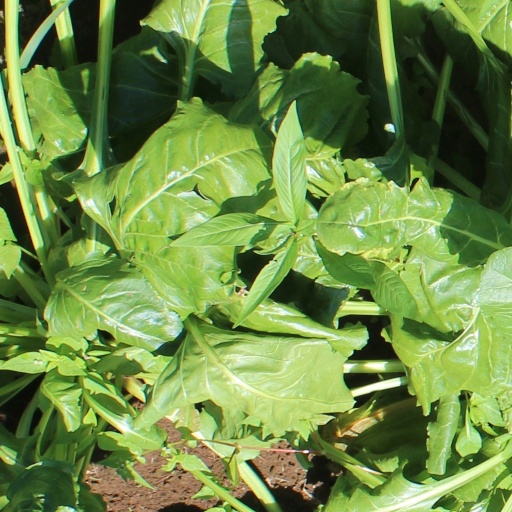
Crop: sugar beet